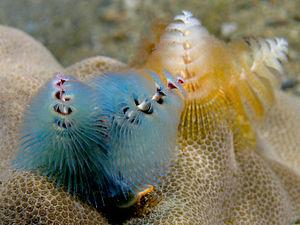
La famille des Serpulidae regroupe des vers annélides de l'ordre des Canalipalpata. Ce sont des vers filtreurs sessiles, vivant dans un tube calcaire et se nourrissant par filtration de l'eau grâce à des panaches en spirales.
Les Sabellida sont un sous-ordre de vers annélides polychètes de l'ordre des Canalipalpata.